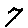
Label: 7